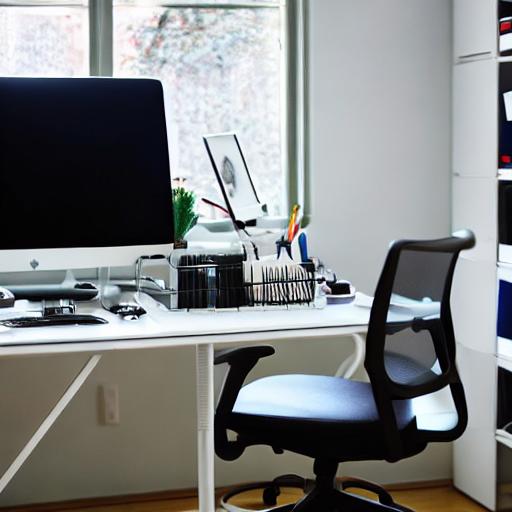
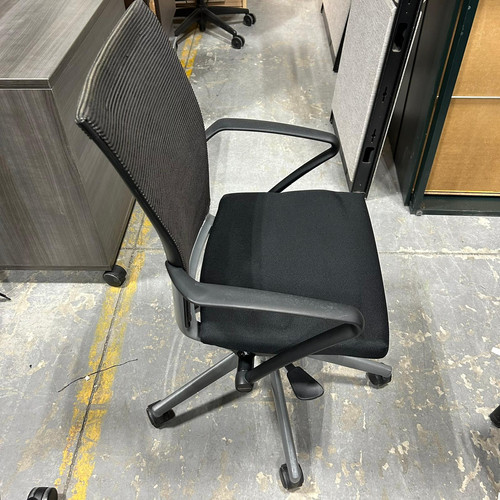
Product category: items_chair
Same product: no